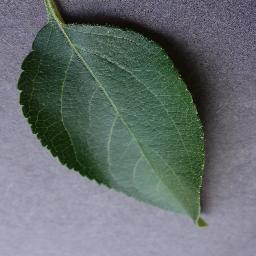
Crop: apple
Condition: healthy